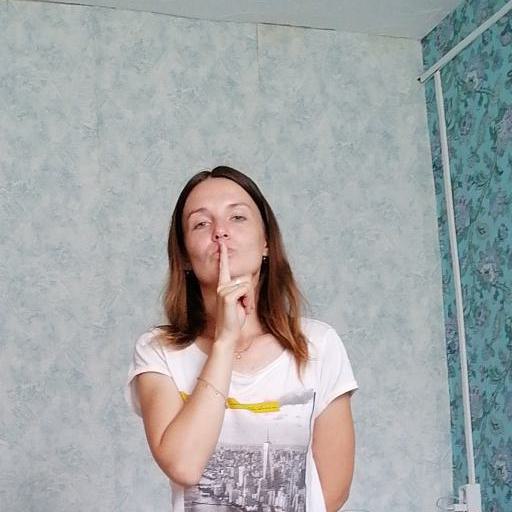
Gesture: mute